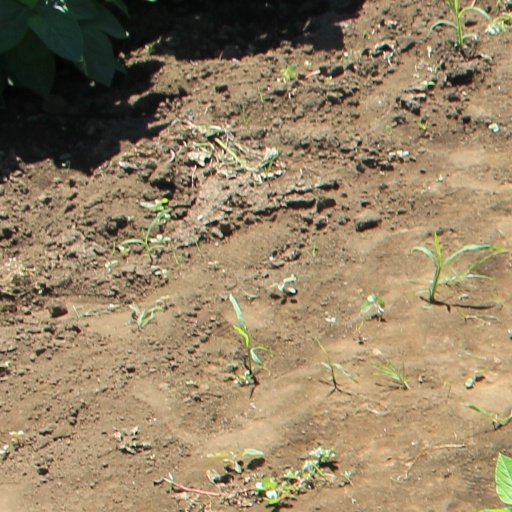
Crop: soybean